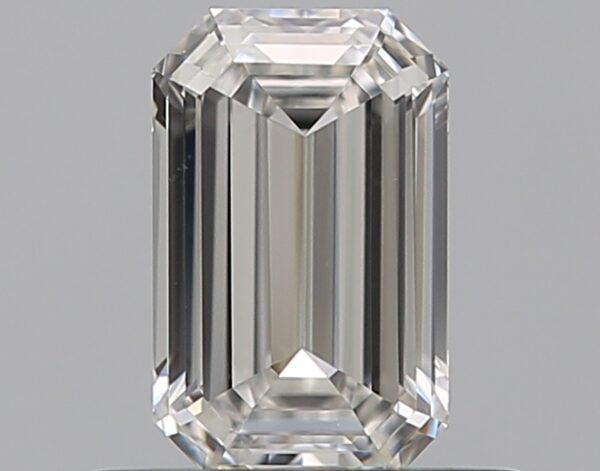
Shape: emerald
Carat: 0.5
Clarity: VVS1
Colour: E
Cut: EX
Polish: EX
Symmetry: VG
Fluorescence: ST
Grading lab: GIA
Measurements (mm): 5.96 x 3.73 x 2.22